Corrosion fatigue

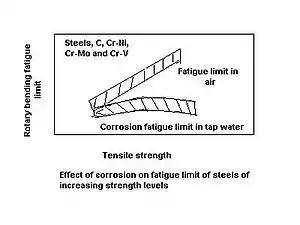
Graph illustrating effects of air versus tap water on steels

Corrosion fatigue in aqueous media is an electrochemical behavior. Fractures are initiated either by pitting or persistent slip bands. Corrosion fatigue may be reduced by alloy additions, inhibition and cathodic protection, all of which reduce pitting. Since corrosion-fatigue cracks initiate at a metal's surface, surface treatments like plating, cladding, nitriding and shot peening were found to improve the materials resistance to this phenomenon.